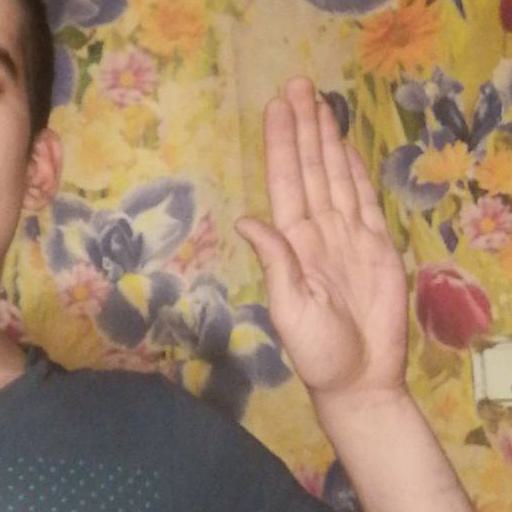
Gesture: stop